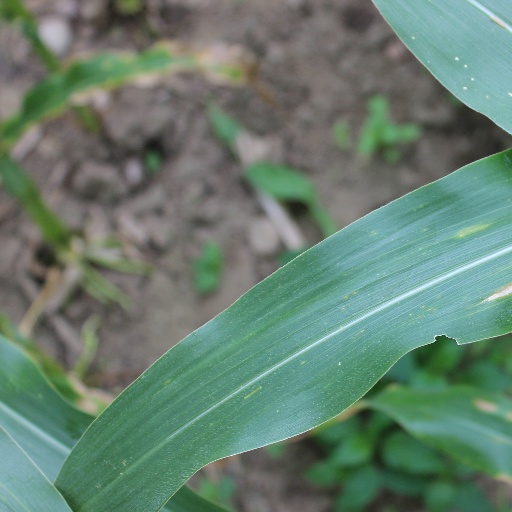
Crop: maize; corn